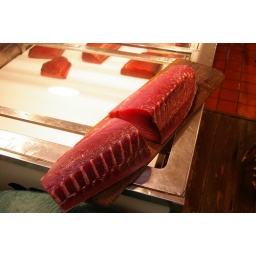
At Tsukiji, the whoesale fish market in Tokyo